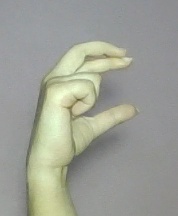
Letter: thal